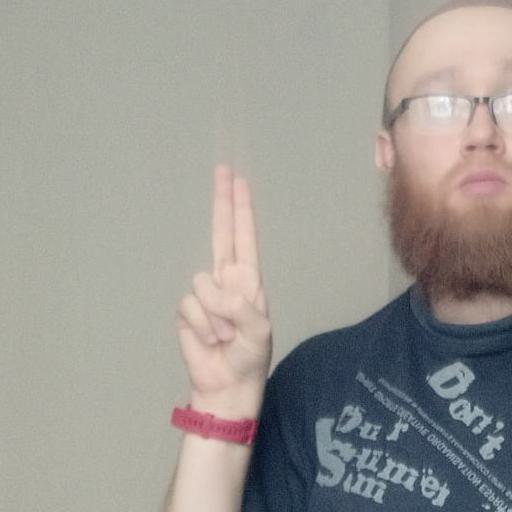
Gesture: two_up